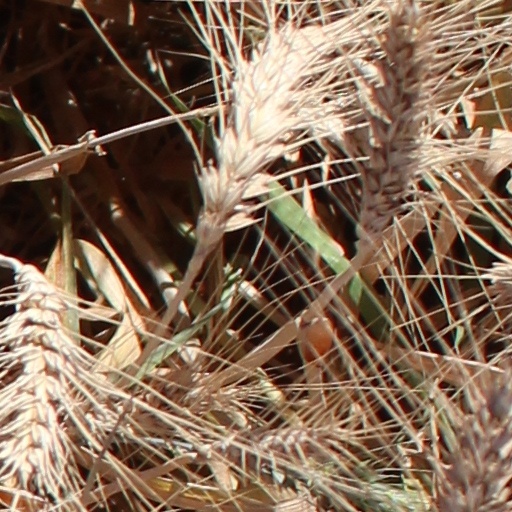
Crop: wheat